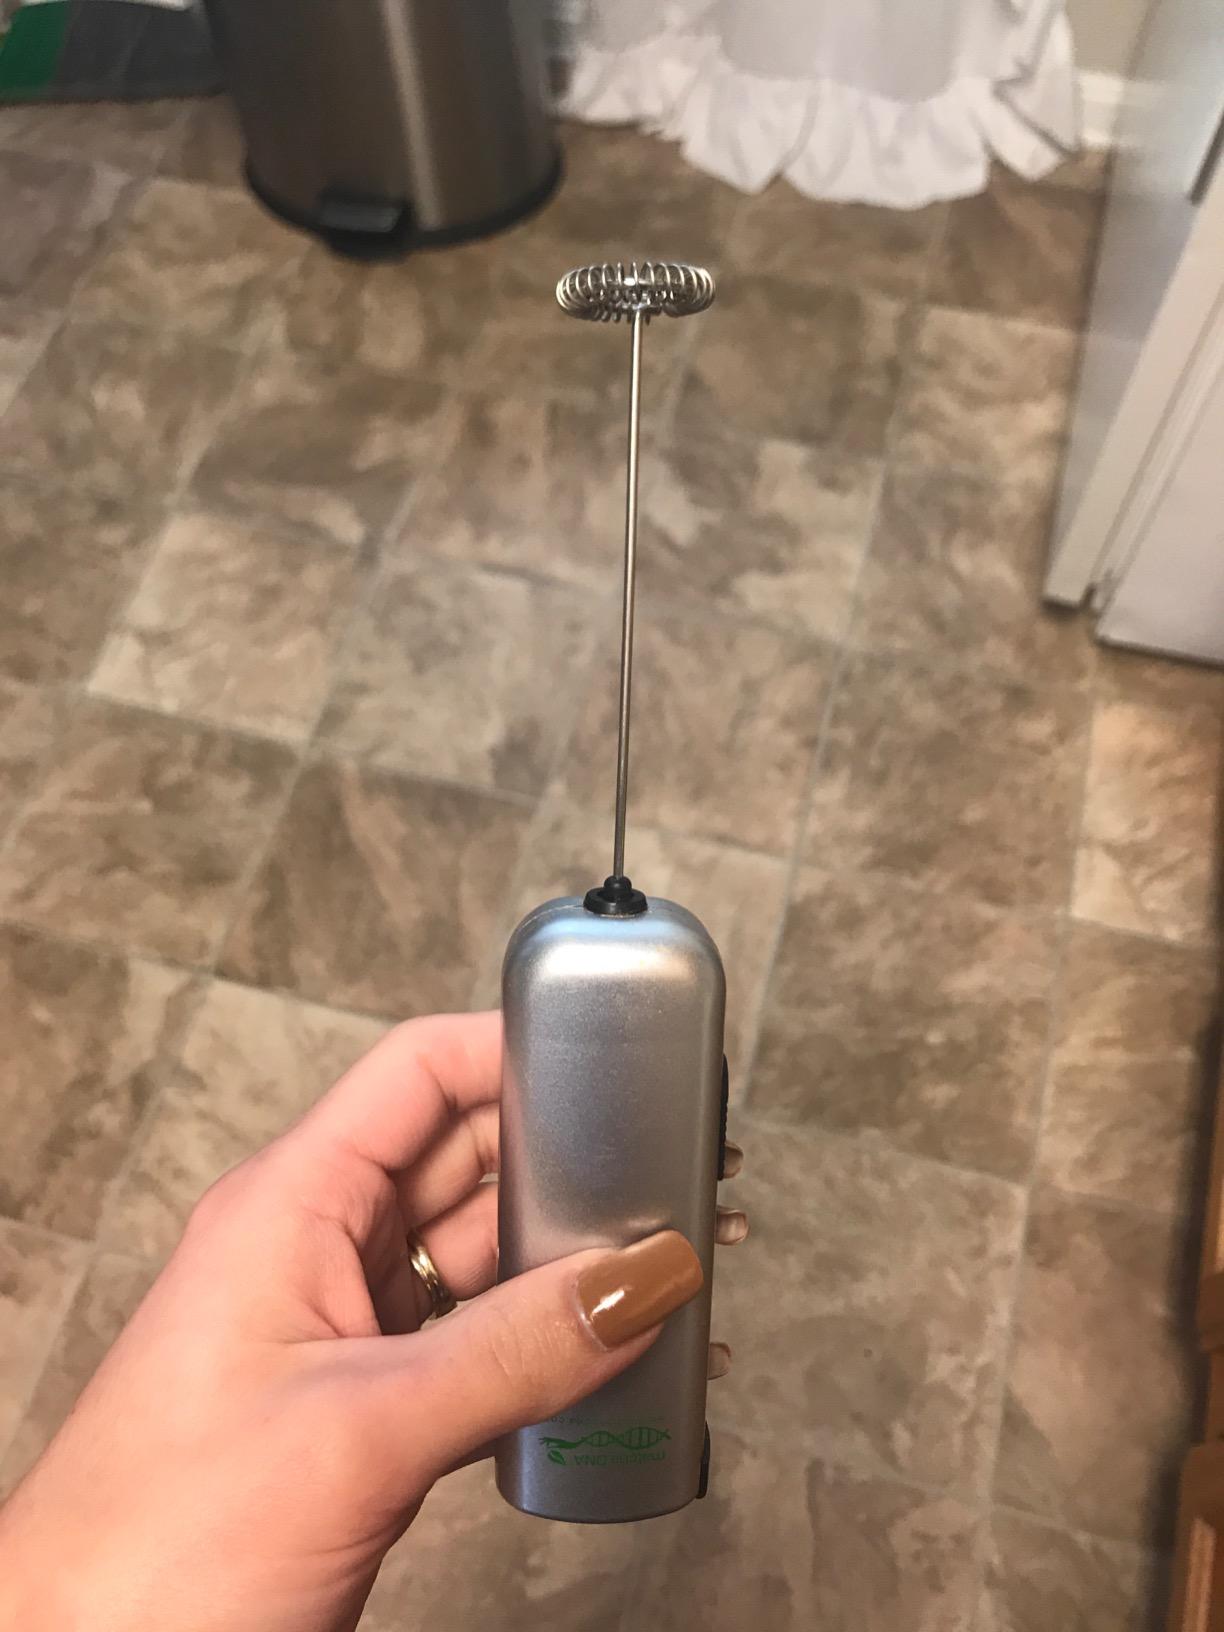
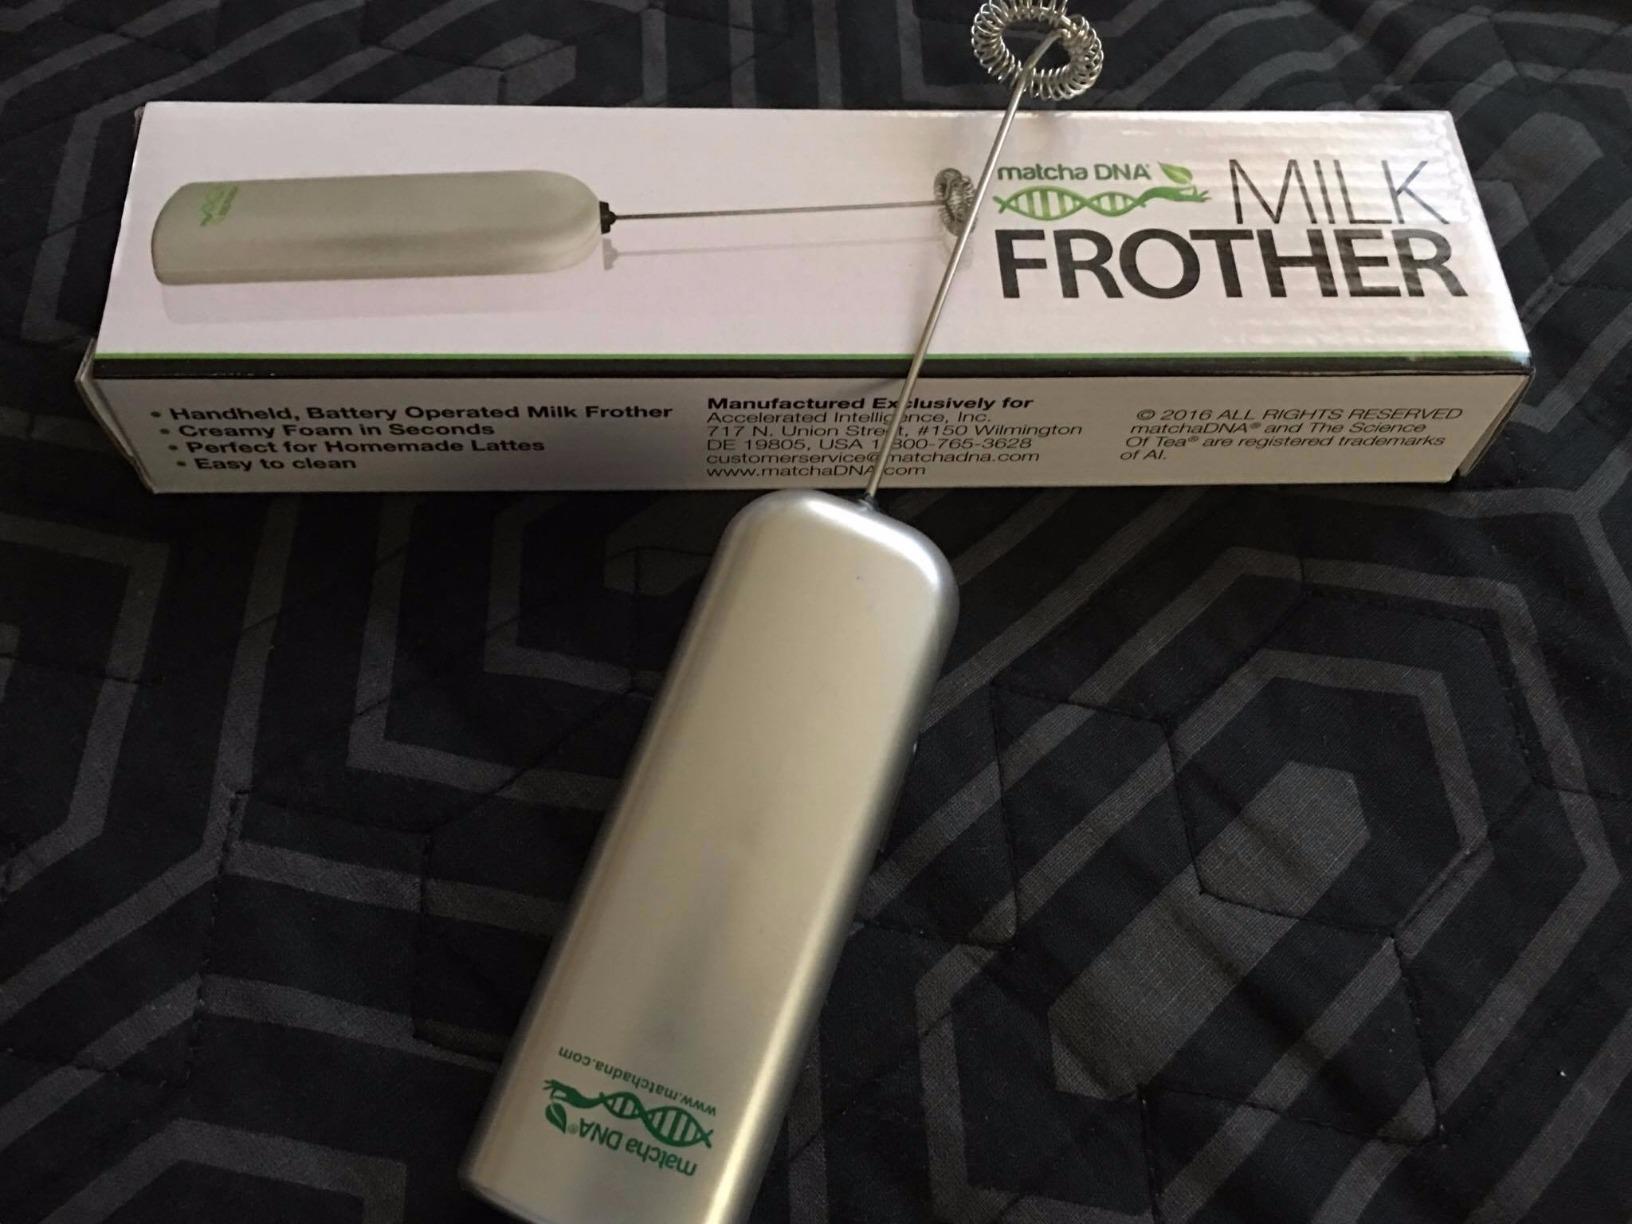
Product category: items_mixer
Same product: yes